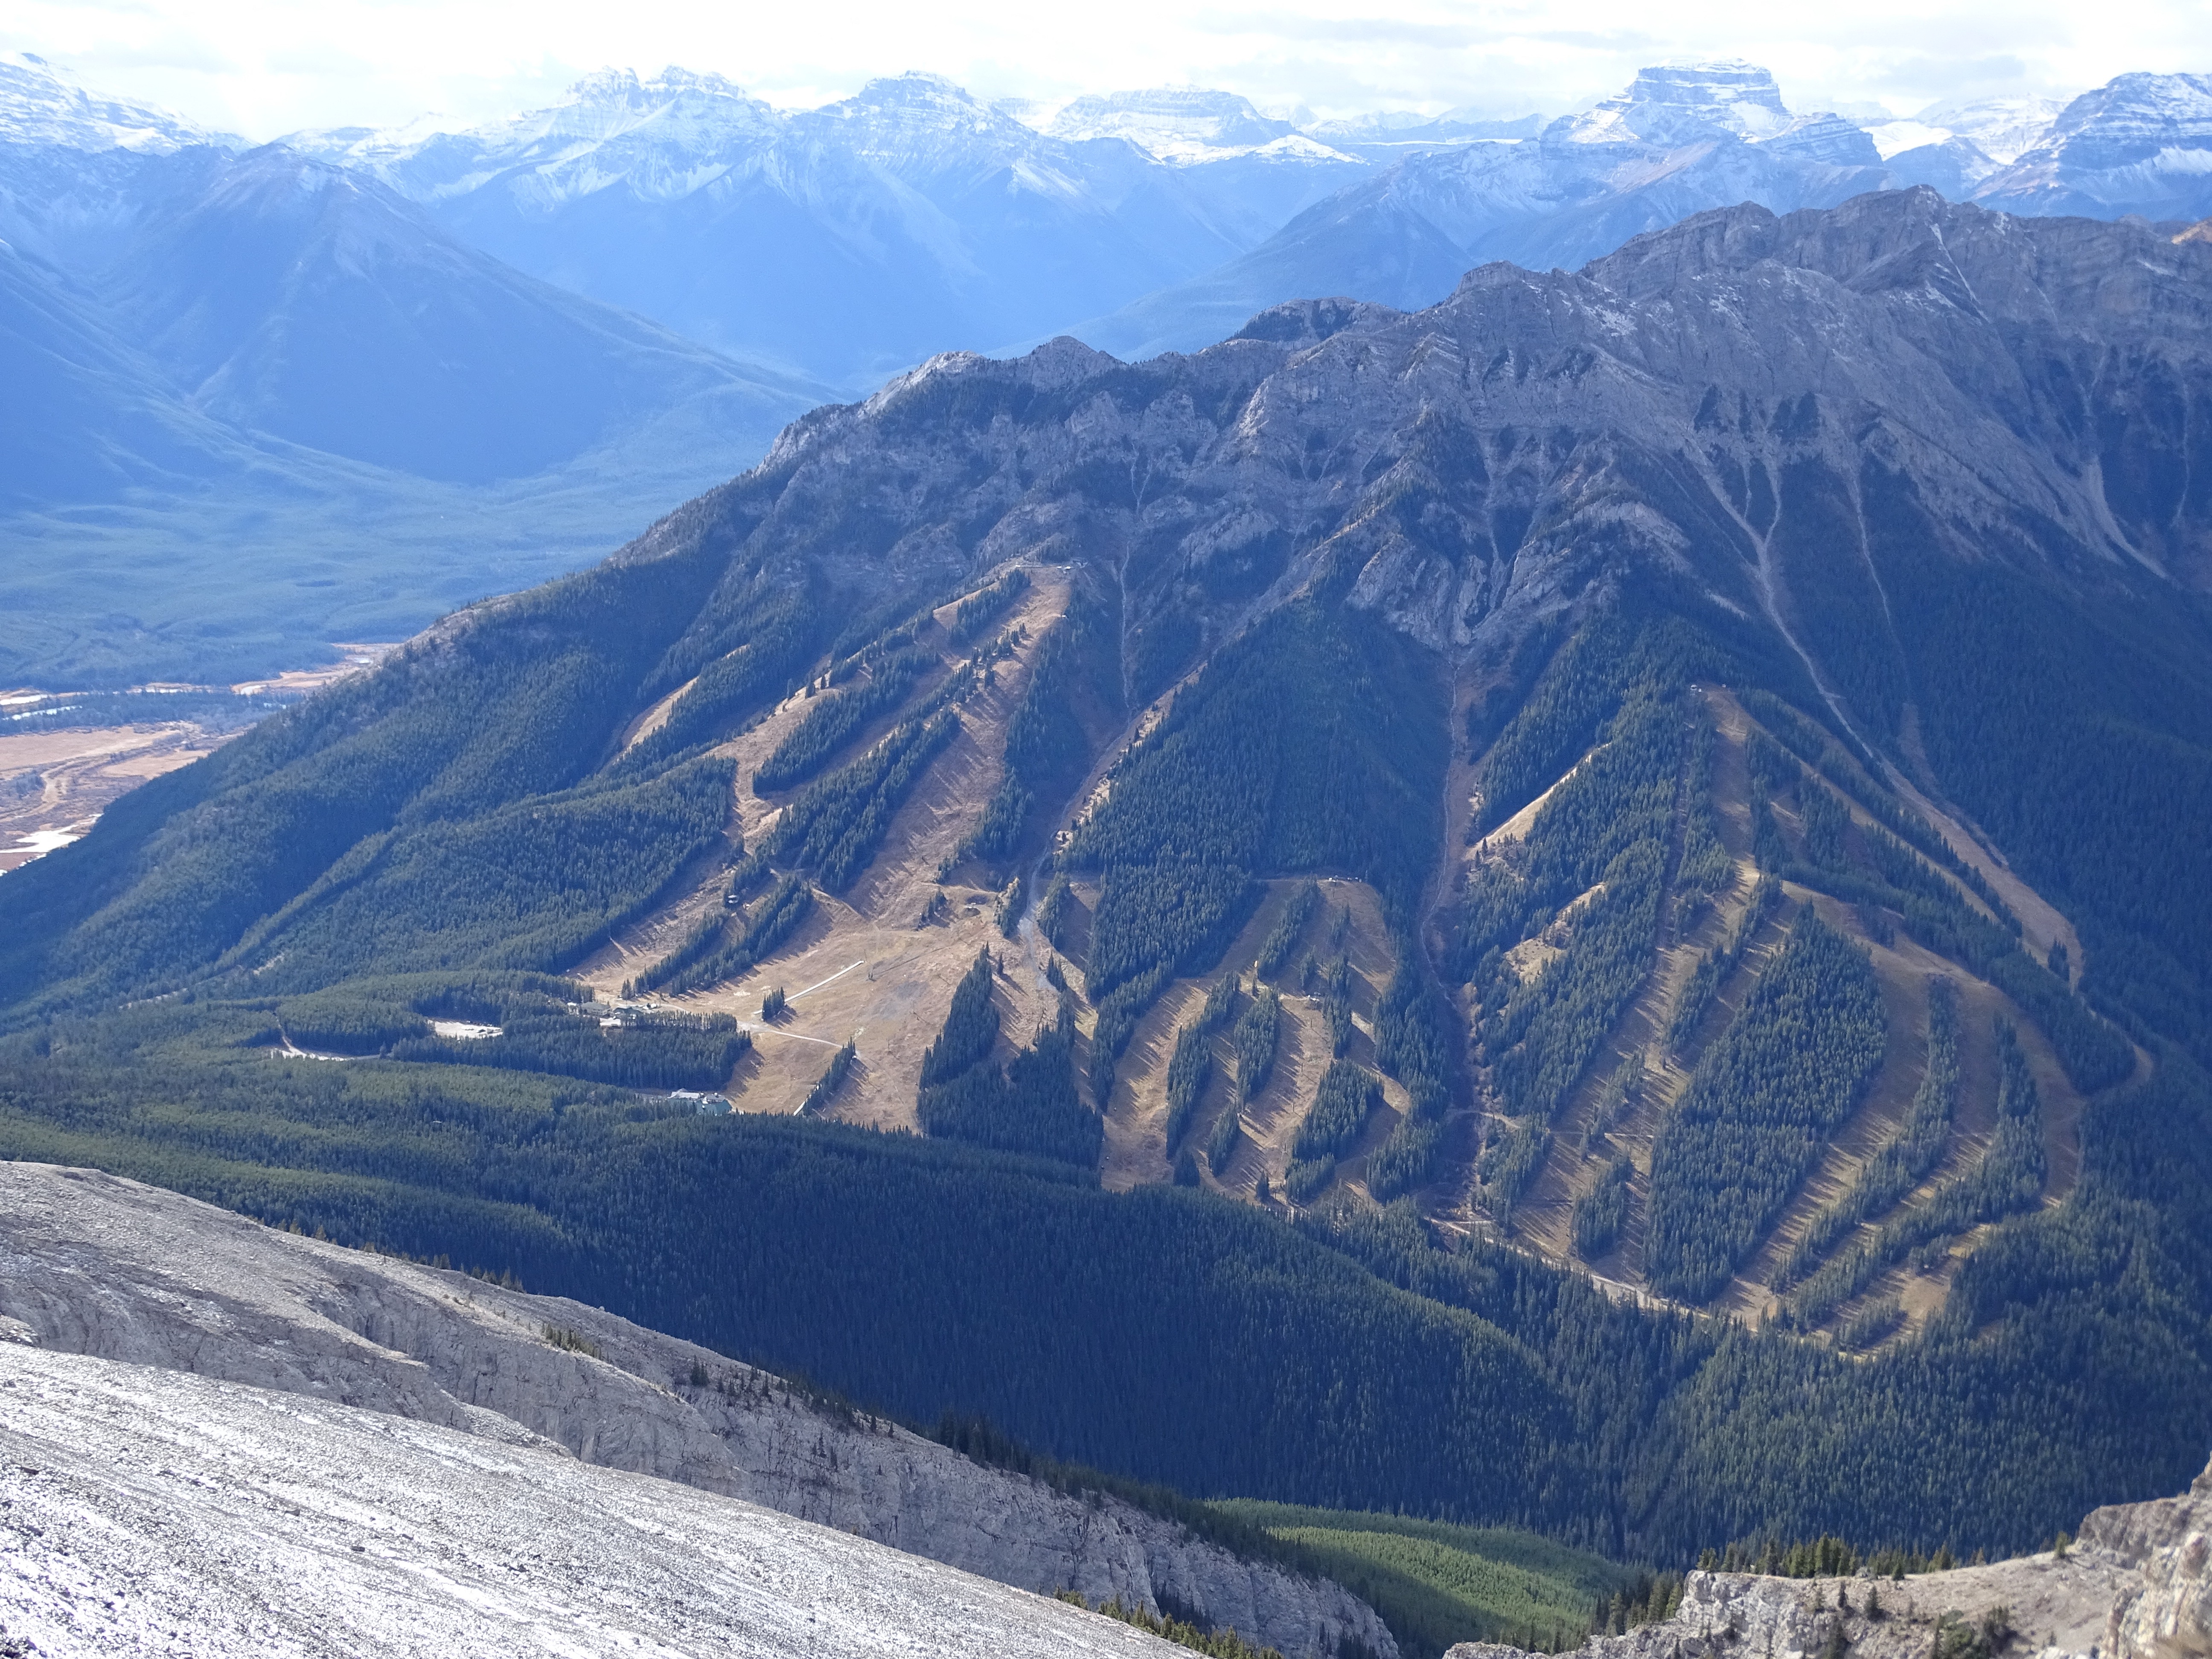
wilderness, mountain, snow, adventure, valley, mountain range, ridge, summit, geology, alps, ski, plateau, fell, cirque, moraine, cascade mountain, ski slopes, mount norquay, landform, aerial photography, mountain pass, geographical feature, mountainous landforms, geological phenomenon